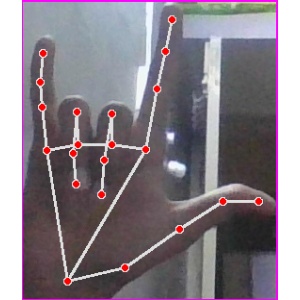
अक्षर: व